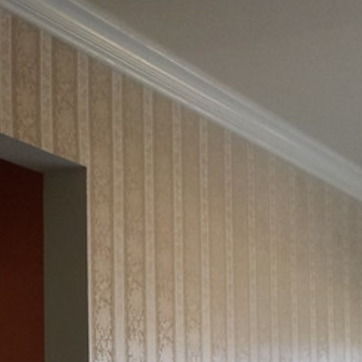
Material: wallpaper